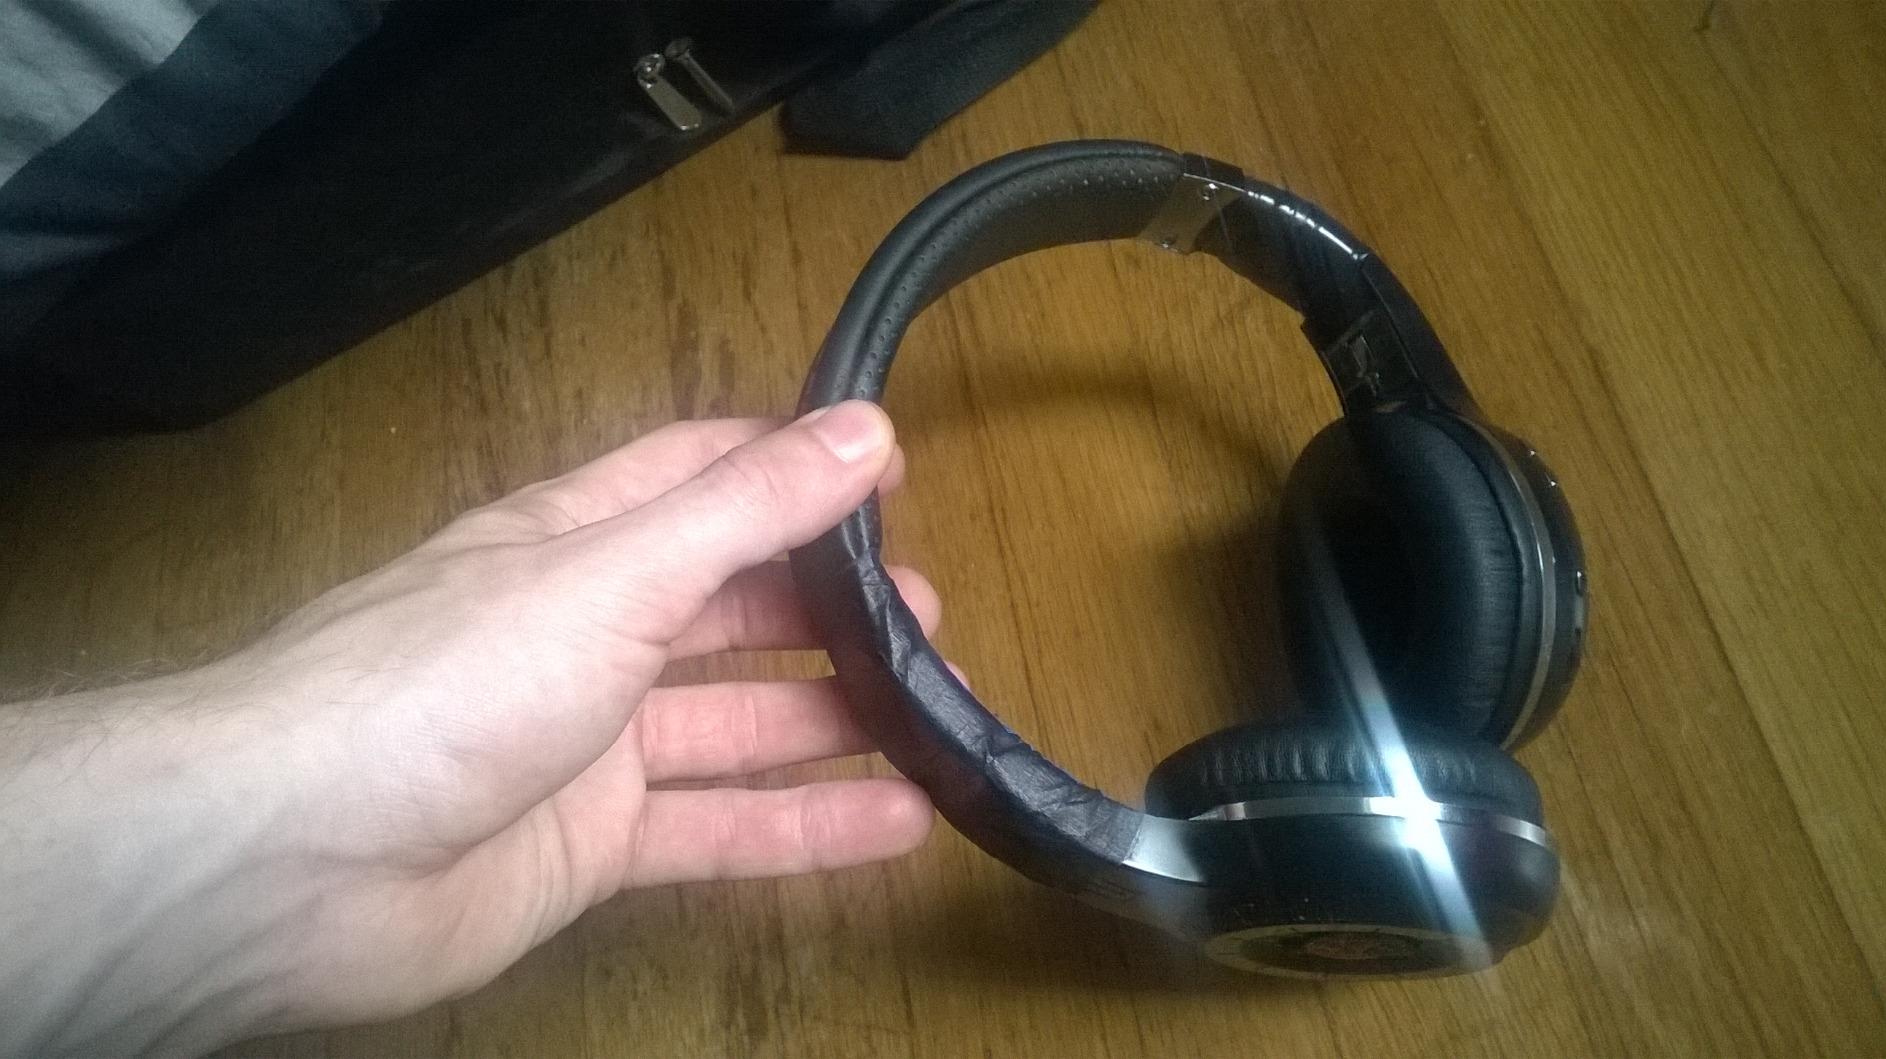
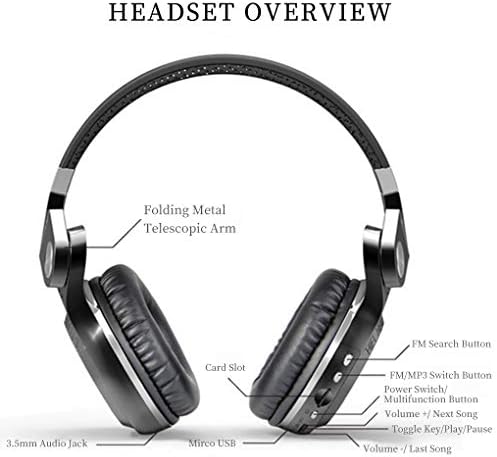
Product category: headphones
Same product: no